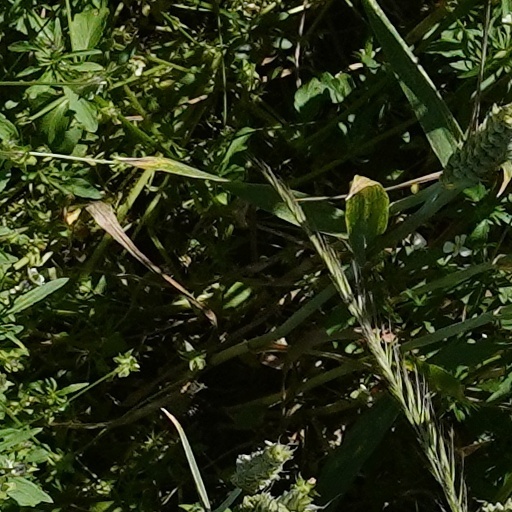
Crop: wheat